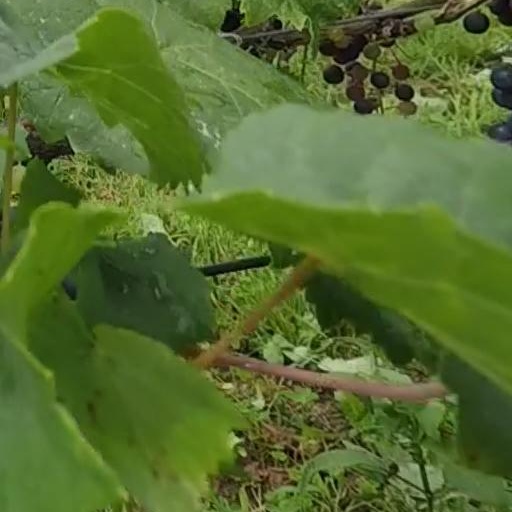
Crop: grape